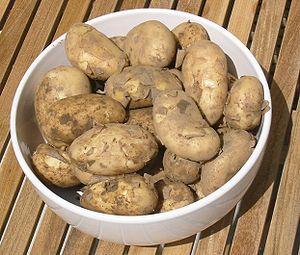
La pomme de terre ou patate, est un tubercule comestible produit par l’espèce Solanum tuberosum, appartenant à la famille des solanacées. Le terme désigne également la plante elle-même, plante herbacée, vivace par ses tubercules mais toujours cultivée comme une culture annuelle. La pomme de terre est une plante qui réussit dans la plupart des sols, mais elle préfère les sols légers légèrement acides. La plante est sujette aux maladies dans des sols calcaires ou manquant d’humus.
Les pommes de terre de primeur, appelées aussi « pommes de terre nouvelles », sont des pommes de terre commercialisées avant complète maturité. Elles présentent généralement des tubercules de petite taille, à la peau fine et « peleuse », qui se détache facilement sous le doigt, et, contrairement aux pommes de terre dites « de conservation », sont inaptes à la conservation au-delà de quelques jours.
Les Jersey Royal Potatoes sont à la fois une appellation d'origine et une marque commerciale de pommes de terre primeurs cultivées dans l'île de Jersey.
Cette liste recense les appellations et dénominations protégées concernant des productions de pomme de terre.